Miketz

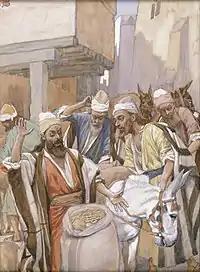
"The Cup Found" (watercolor circa 1896–1902 by James Tissot)

Rabbi Ishmael cited Genesis 44:8 as one of ten "a fortiori" ("kal va-chomer") arguments recorded in the Hebrew Bible: (1) In Genesis 44:8, Joseph's brothers told Joseph, "Behold, the money that we found in our sacks' mouths we brought back to you," and they thus reasoned, "how then should we steal?" (2) In Exodus 6:12, Moses told God, "Behold, the children of Israel have not hearkened to me," and reasoned that surely all the more, "How then shall Pharaoh hear me?" (3) In Deuteronomy 31:27, Moses said to the Israelites, "Behold, while I am yet alive with you this day, you have been rebellious against the Lord," and reasoned that it would follow, "And how much more after my death?" (4) In Numbers 12:14, "the Lord said to Moses: 'If her (Miriam's) father had but spit in her face,'" surely it would stand to reason, "'Should she not hide in shame seven days?'" (5) In Jeremiah 12:5, the prophet asked, "If you have run with the footmen, and they have wearied you," is it not logical to conclude, "Then how can you contend with horses?" (6) In 1 Samuel 23:3, David's men said to him, "Behold, we are afraid here in Judah," and thus surely it stands to reason, "How much more then if we go to Keilah?" (7) Also in Jeremiah 12:5, the prophet asked, "And if in a land of Peace where you are secure" you are overcome, is it not logical to ask, "How will you do in the thickets of the Jordan?" (8) Proverbs 11:31 reasoned, "Behold, the righteous shall be requited in the earth," and does it not follow, "How much more the wicked and the sinner?" (9) In Esther 9:12, "The king said to Esther the queen: 'The Jews have slain and destroyed 500 men in Shushan the castle,'" and it thus stands to reason, "'What then have they done in the rest of the king's provinces?'" (10) In Ezekiel 15:5, God came to the prophet saying, "Behold, when it was whole, it was usable for no work," and thus surely it is logical to argue, "How much less, when the fire has devoured it, and it is singed?"